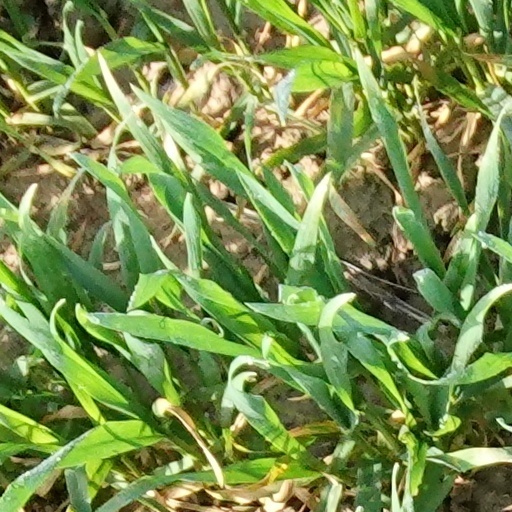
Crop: wheat